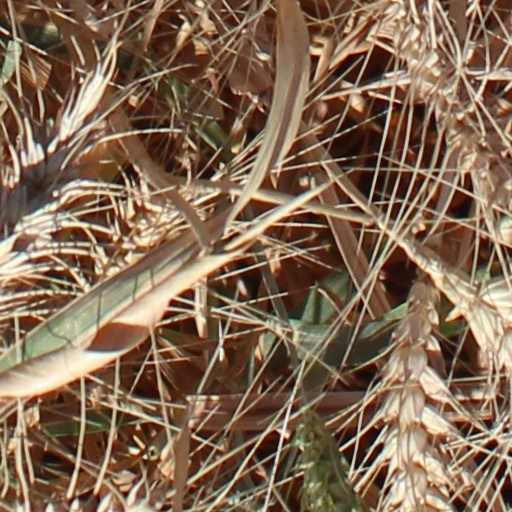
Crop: wheat